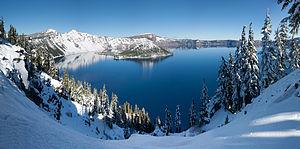
Vue panoramique d'hiver de Crater Lake dans le parc national de Crater Lake, Oregon, de Rim Village. La version pleine grandeur.
L'île Wizard, littéralement « île du Sorcier », est une île volcanique située à l'ouest du lac de Crater Lake dans le parc national de Crater Lake au sud de l'Oregon.
L’Oregon /ɔ.ʁe.ɡɔ̃/ est un État du Nord-Ouest des États-Unis, situé sur la côte Pacifique entre les États de Washington au nord, de Californie au sud, du Nevada au sud-est, et de l'Idaho à l'est. Ses frontières au nord et à l'est suivent pour l'essentiel les cours du fleuve Columbia et de la rivière Snake. Le territoire orégonais est intégralement traversé par la chaîne des Cascades qui forme une importante barrière climatique : l'ouest de l'État, de climat océanique, est recouvert par la forêt tempérée humide tandis que sa partie est, semi-aride, est occupée par le Haut désert de l'Oregon. Le parc national de Crater Lake se trouve dans le sud de l'État. La réserve indienne de Warm Springs s'étend sur 2 640,2 km² dans le nord de l'État, sur le versant Est de la chaîne des Cascades.
Le Crater Lake est un lac de cratère dans la caldeira du volcan Mazama, aux États-Unis, dans l'État de l'Oregon. Il fait partie du parc national de Crater Lake. À l'ouest du lac se trouve une petite île inhabitée : l'île Wizard.